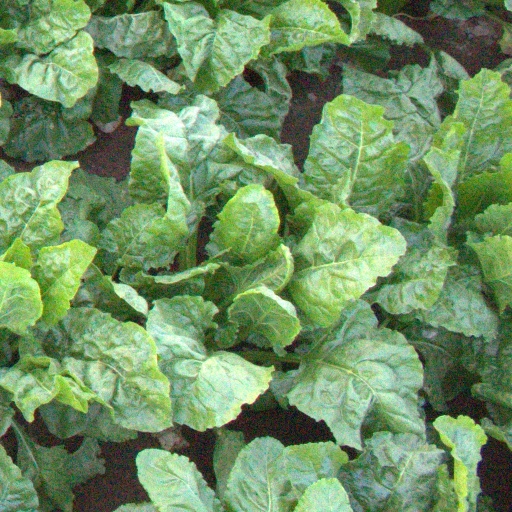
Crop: sugar beet